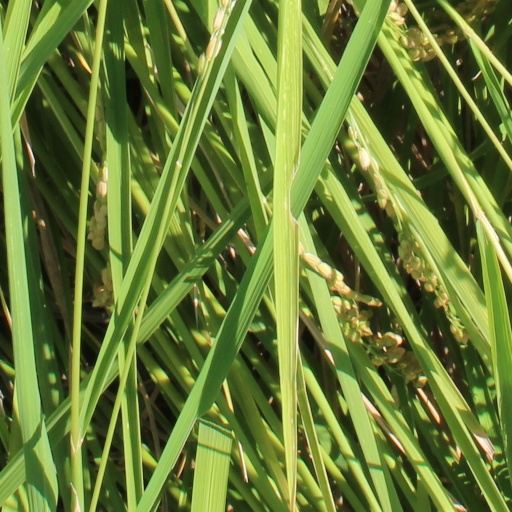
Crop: rice